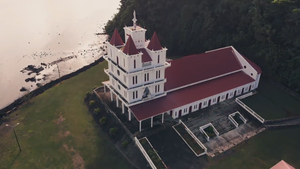
L'église de Lausikula, sur l'île de Wallis (Wallis-et-Futuna) vue à la tombée de la nuit par un drone
Cet article recense les édifices religieux de Wallis-et-Futuna.